Portus Baxter

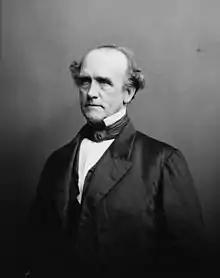

Portus Baxter (December 4, 1806 – March 4, 1868) was a nineteenth-century banker, farmer, and politician from Vermont. He served three terms as a U.S. Representative from the state's 3rd Congressional District from 1861 to 1867.